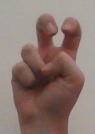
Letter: toot